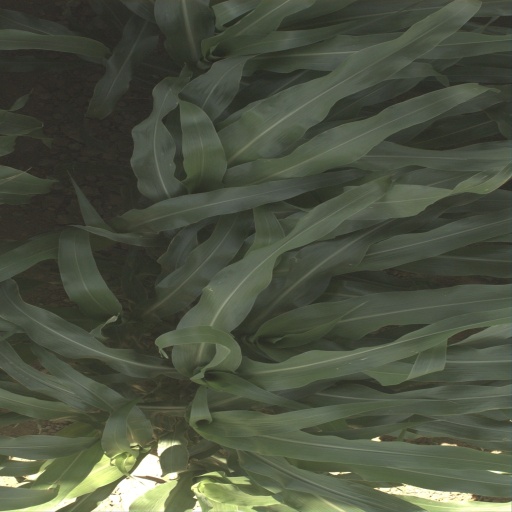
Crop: sorghum